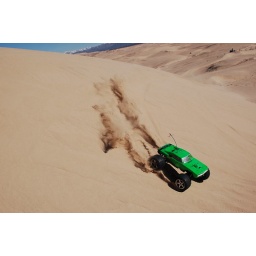
flying in a dune at the little sierra sand dunes on a scout camp with my revo